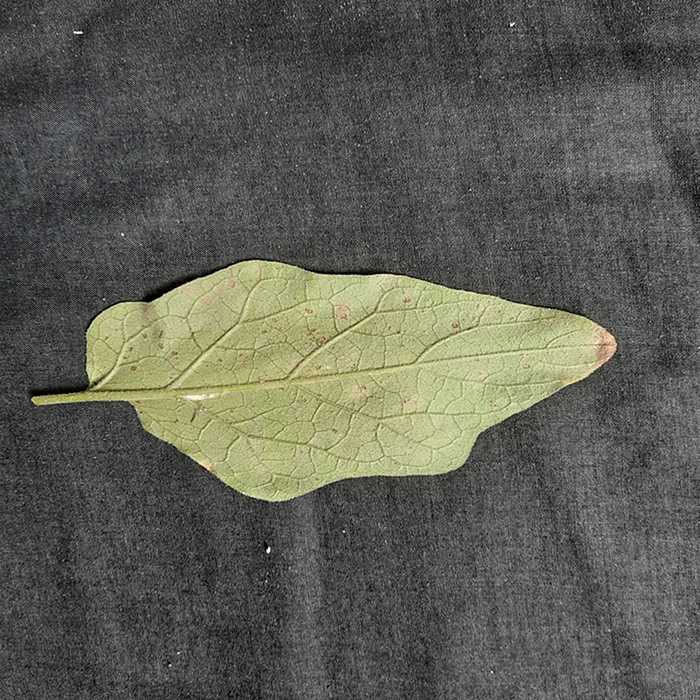
Plant: Eggplant
Label: Eggplant Cercopora leaf spot